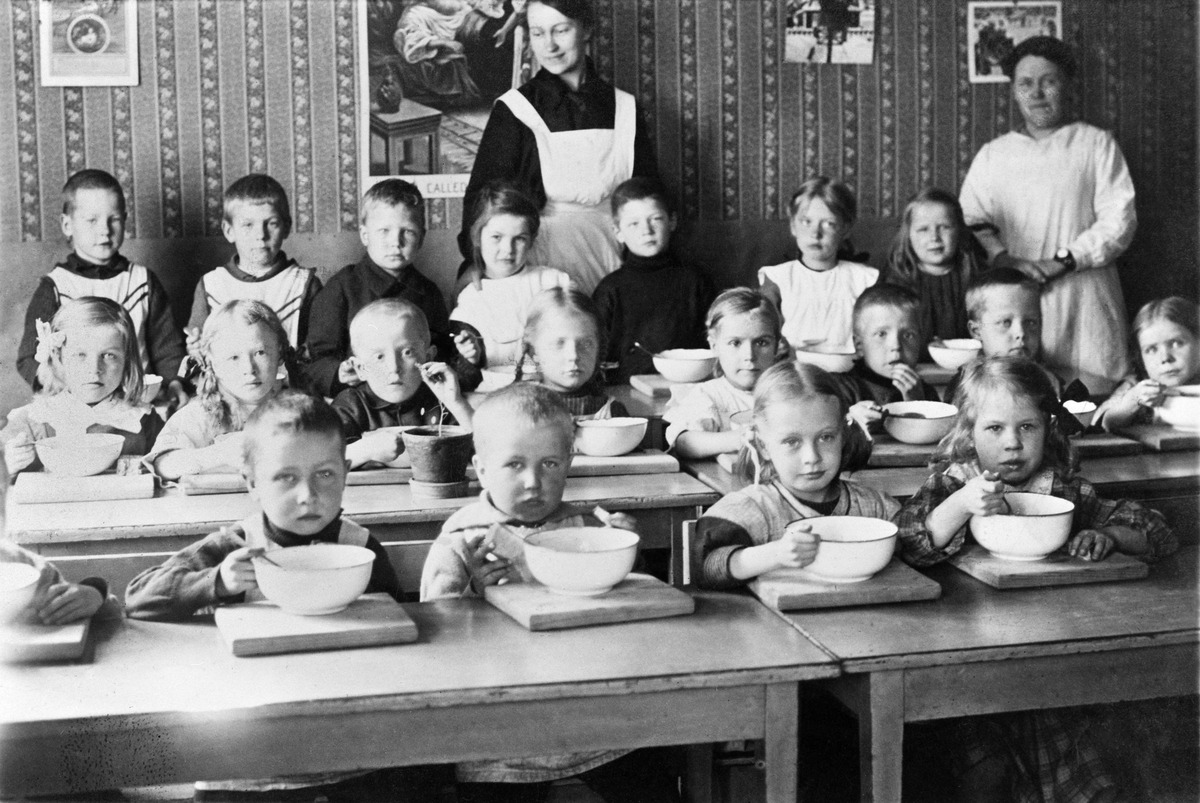
Lapsia ruokailemassa punavuorelaisessa lastentarhassa
sisällön kuvaus: Lapsia ruokailemassa punavuorelaisessa lastentarhassa. mustavalkoinen
Ajankohta: kuvausaika 1917
Paikka: Suomi, Uusimaa, Helsinki, Punavuori Helsinki, Helsinki
Aiheet: päiväkodit, lapset, lastenopettajat, tytöt, pojat, vaatteet, lastenvaatteet